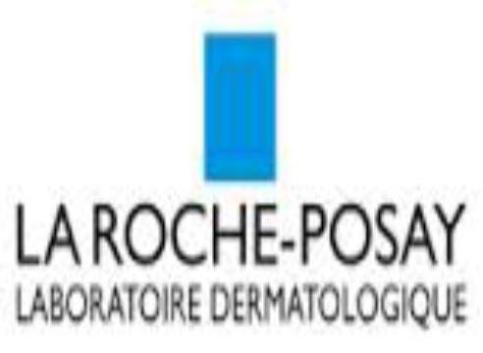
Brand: la roche-posay
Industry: Necessities